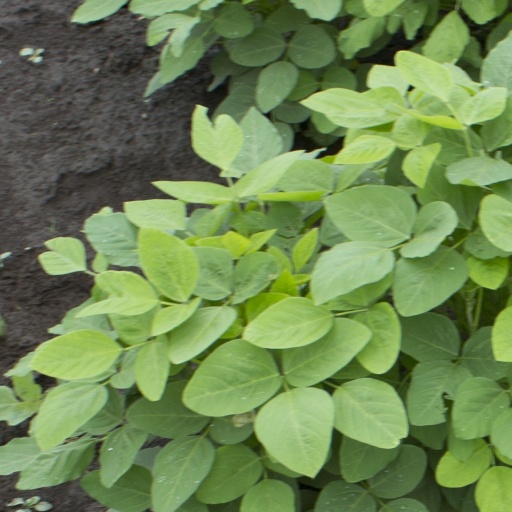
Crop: soybean